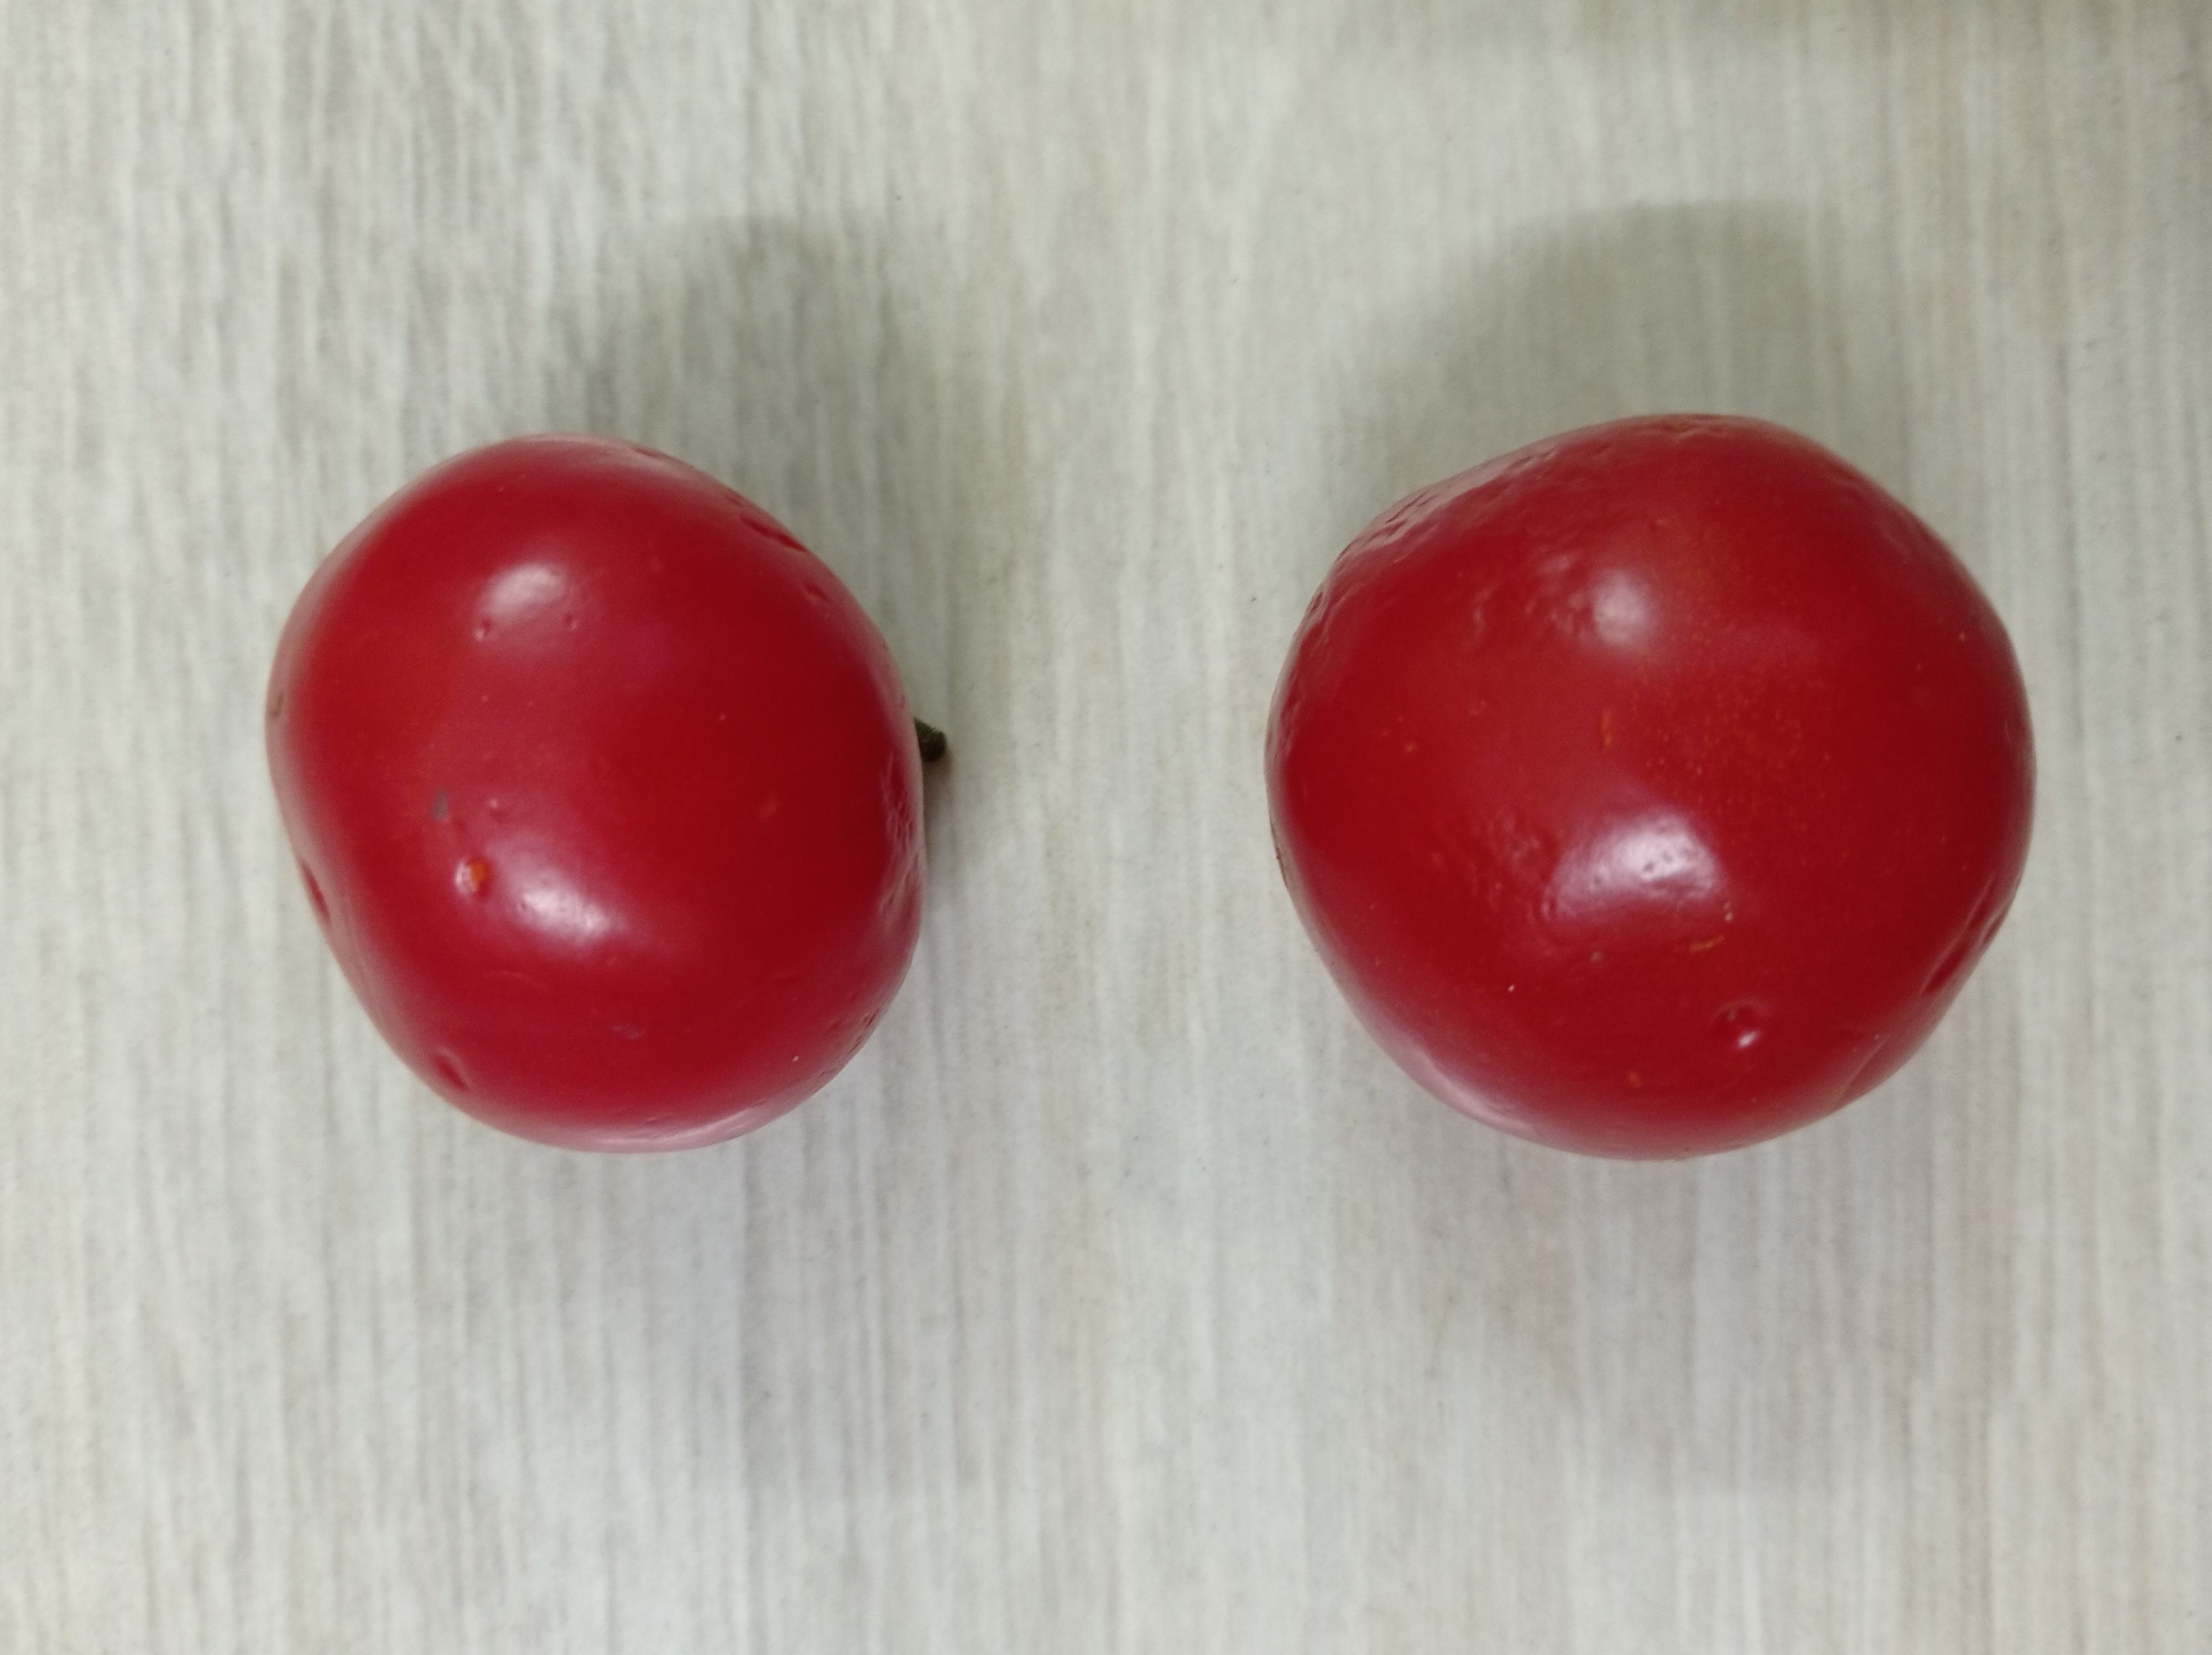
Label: Fresh